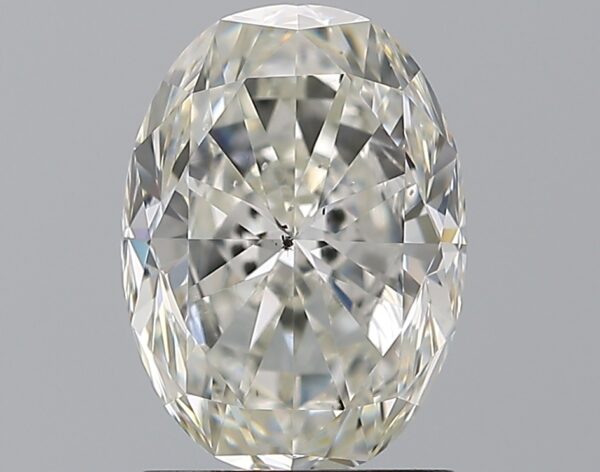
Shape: oval
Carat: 2
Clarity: SI1
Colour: I
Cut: GD
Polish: EX
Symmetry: VG
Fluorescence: M
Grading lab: GIA
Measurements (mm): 8.92 x 6.5 x 4.54